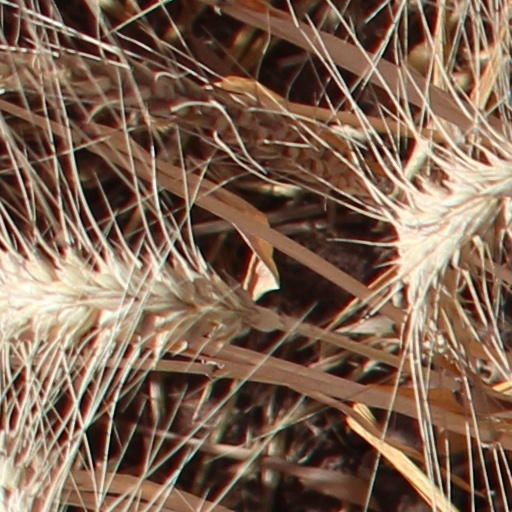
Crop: wheat